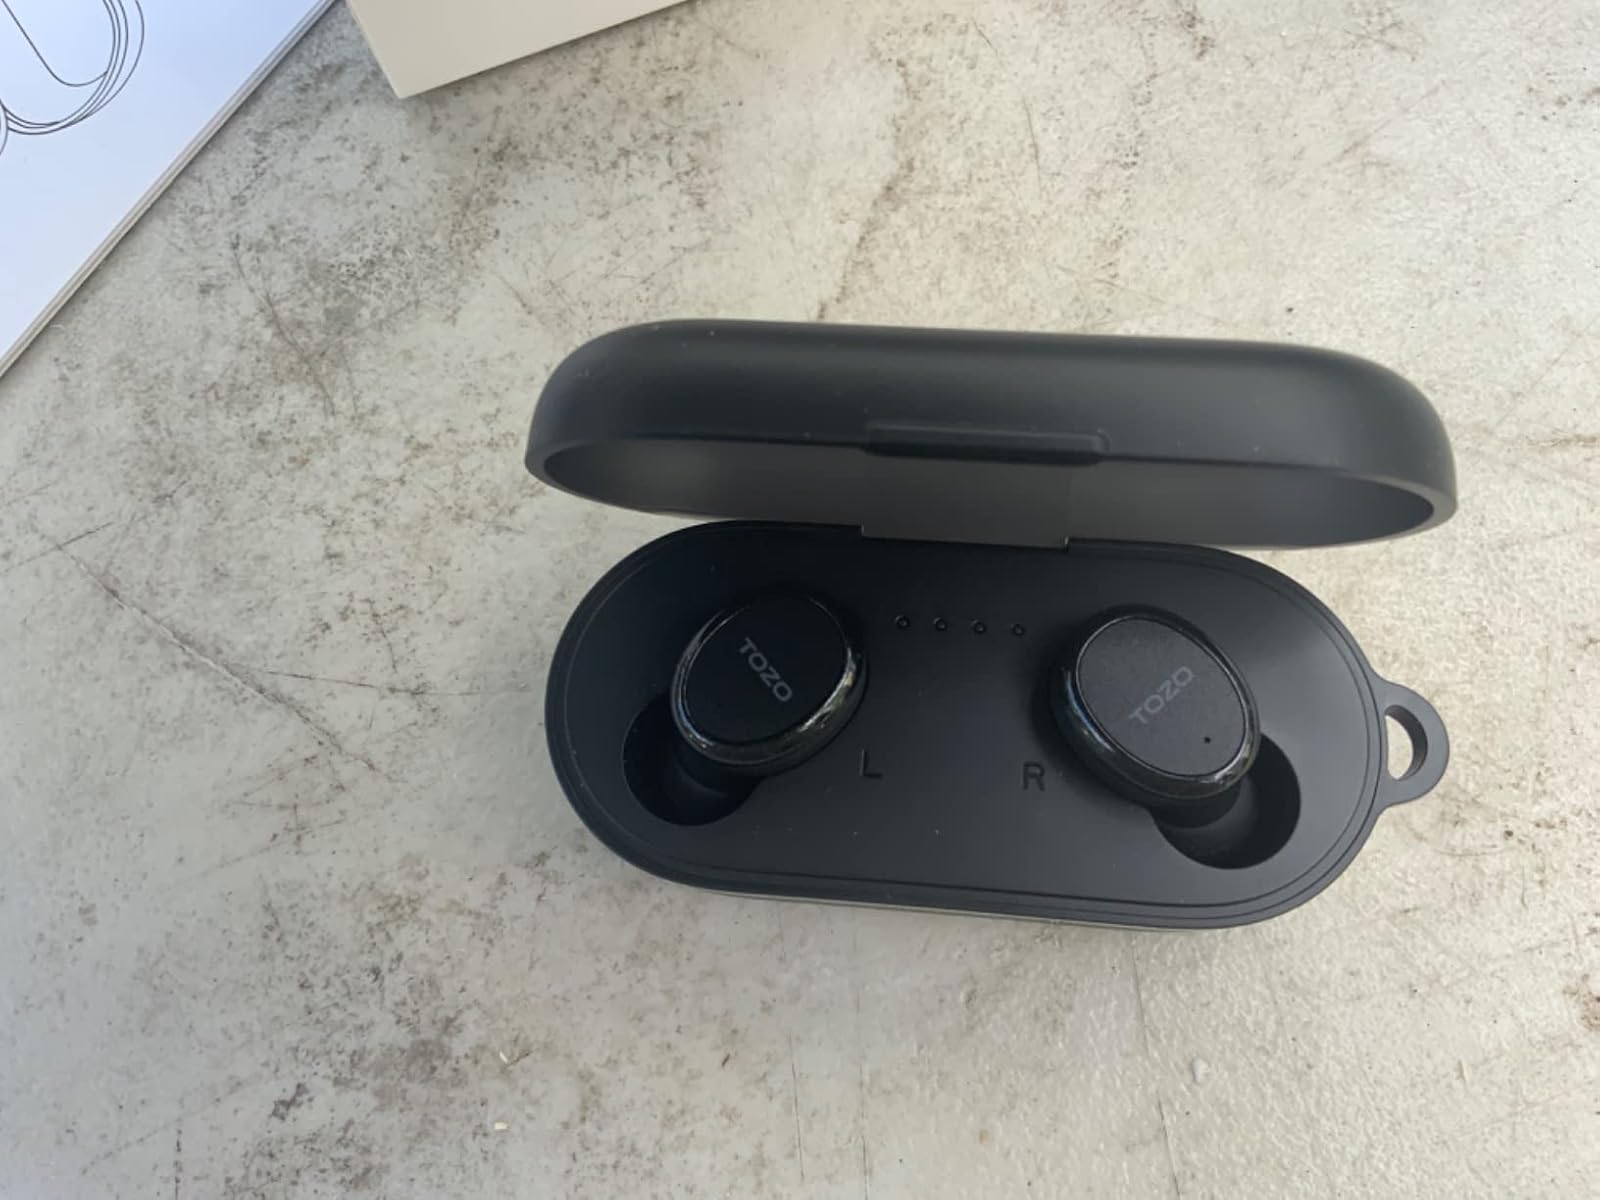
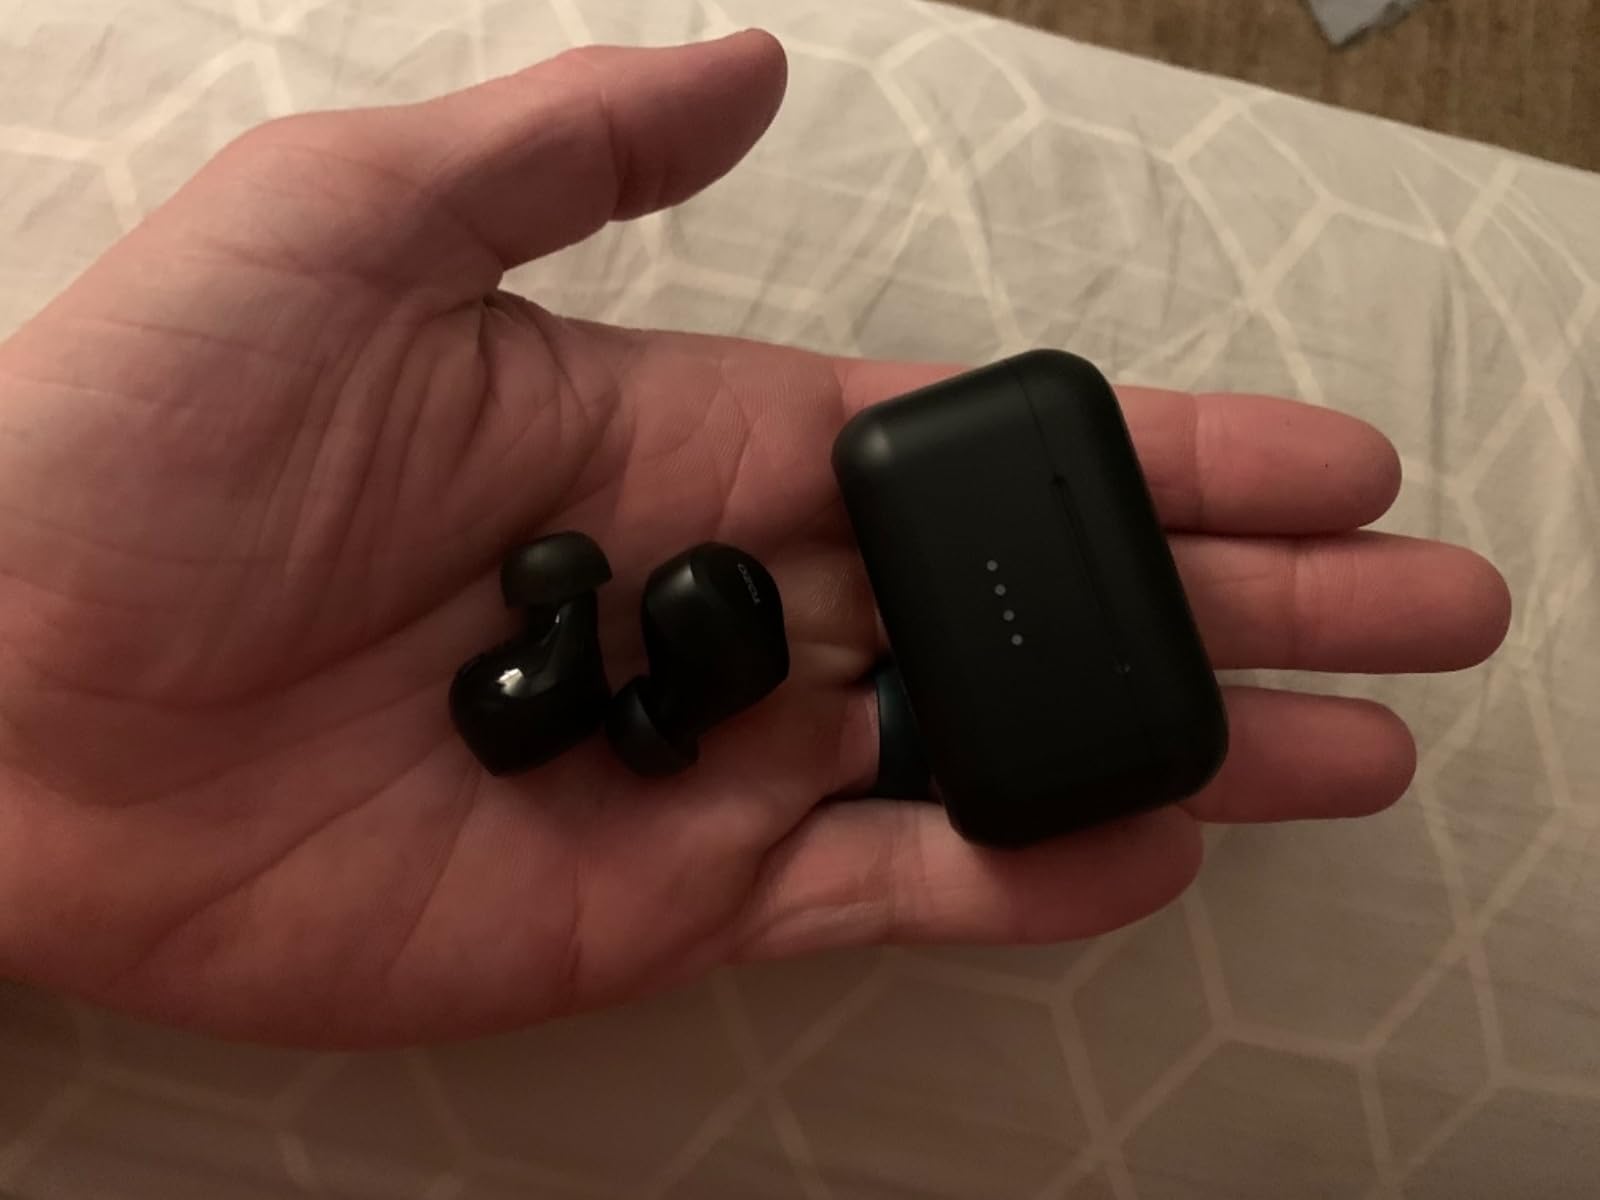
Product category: earbuds
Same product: no